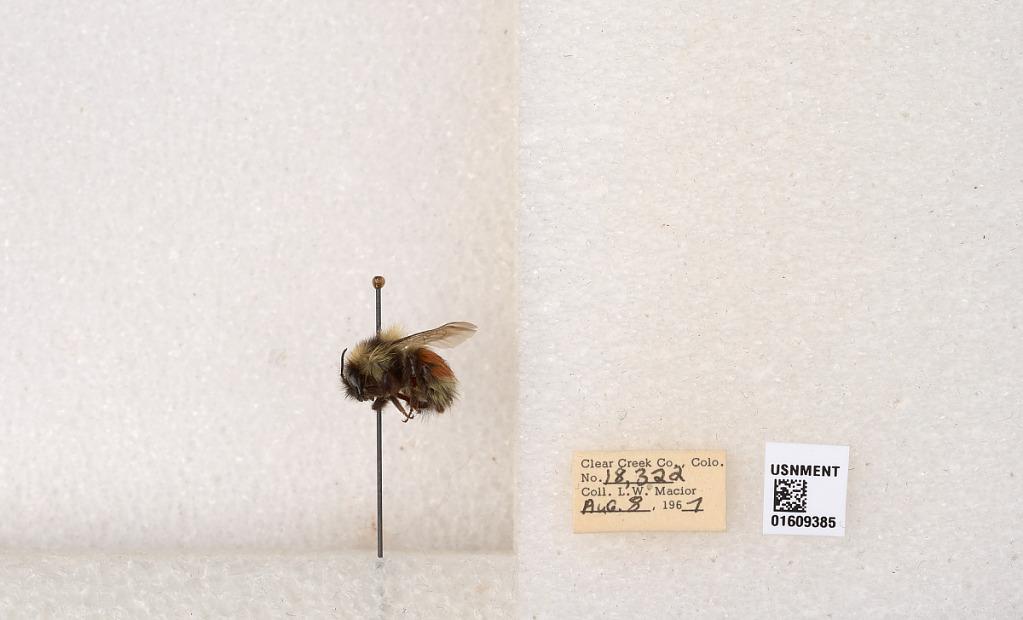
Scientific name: Bombus (Pyrobombus) sylvicola Kirby
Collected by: L. Macior
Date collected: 1967-8-8
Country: United States
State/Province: Colorado
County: Clear Creek
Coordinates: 39.6856, -105.645